Lea Salonga

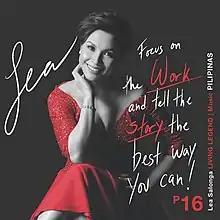
Salonga featured on a 2021 Philippine stamp

In February 2023, it was announced that Salonga would make her producing debut and appear for a five-week run in the original Broadway production of "Here Lies Love" in the role of Aurora Aquino, mother of Ninoy Aquino. The production notably marks the first time Salonga has played a Filipino role on the Broadway stage and her return to the Broadway Theatre, where "Miss Saigon" originally played. From March through July 2023, she performed concerts across the United States in California, New Jersey, Virginia, Texas, and North Carolina. On March 13, Salonga performed at the annual "Broadway Backwards" event at the New Amsterdam Theatre. On April 26, Salonga performed for U.S. President Joe Biden, South Korean President Yoon Suk Yeol, and other world leaders at a White House state dinner alongside Jessica Vosk and Norm Lewis. On May 6, she was recognized by Gold House at the 2nd Annual Gold House Gala, receiving the Gold Legend Honor for a "lifetime of indelible contributions to the success and representation of the Asian Pacific community." On May 25, Salonga was featured on "TAAF AAPI Heritage Heroes 2023" on Hulu. In June 2023, it was announced that Salonga would be featured on a studio recording for the upcoming musical "Wild About You", which was released in December of the same year. She returned to London's West End to star alongside Bernadette Peters in the tribute revue "Stephen Sondheim's Old Friends", which ran at the Gielgud Theatre from September 21, 2023, to January 6, 2024.